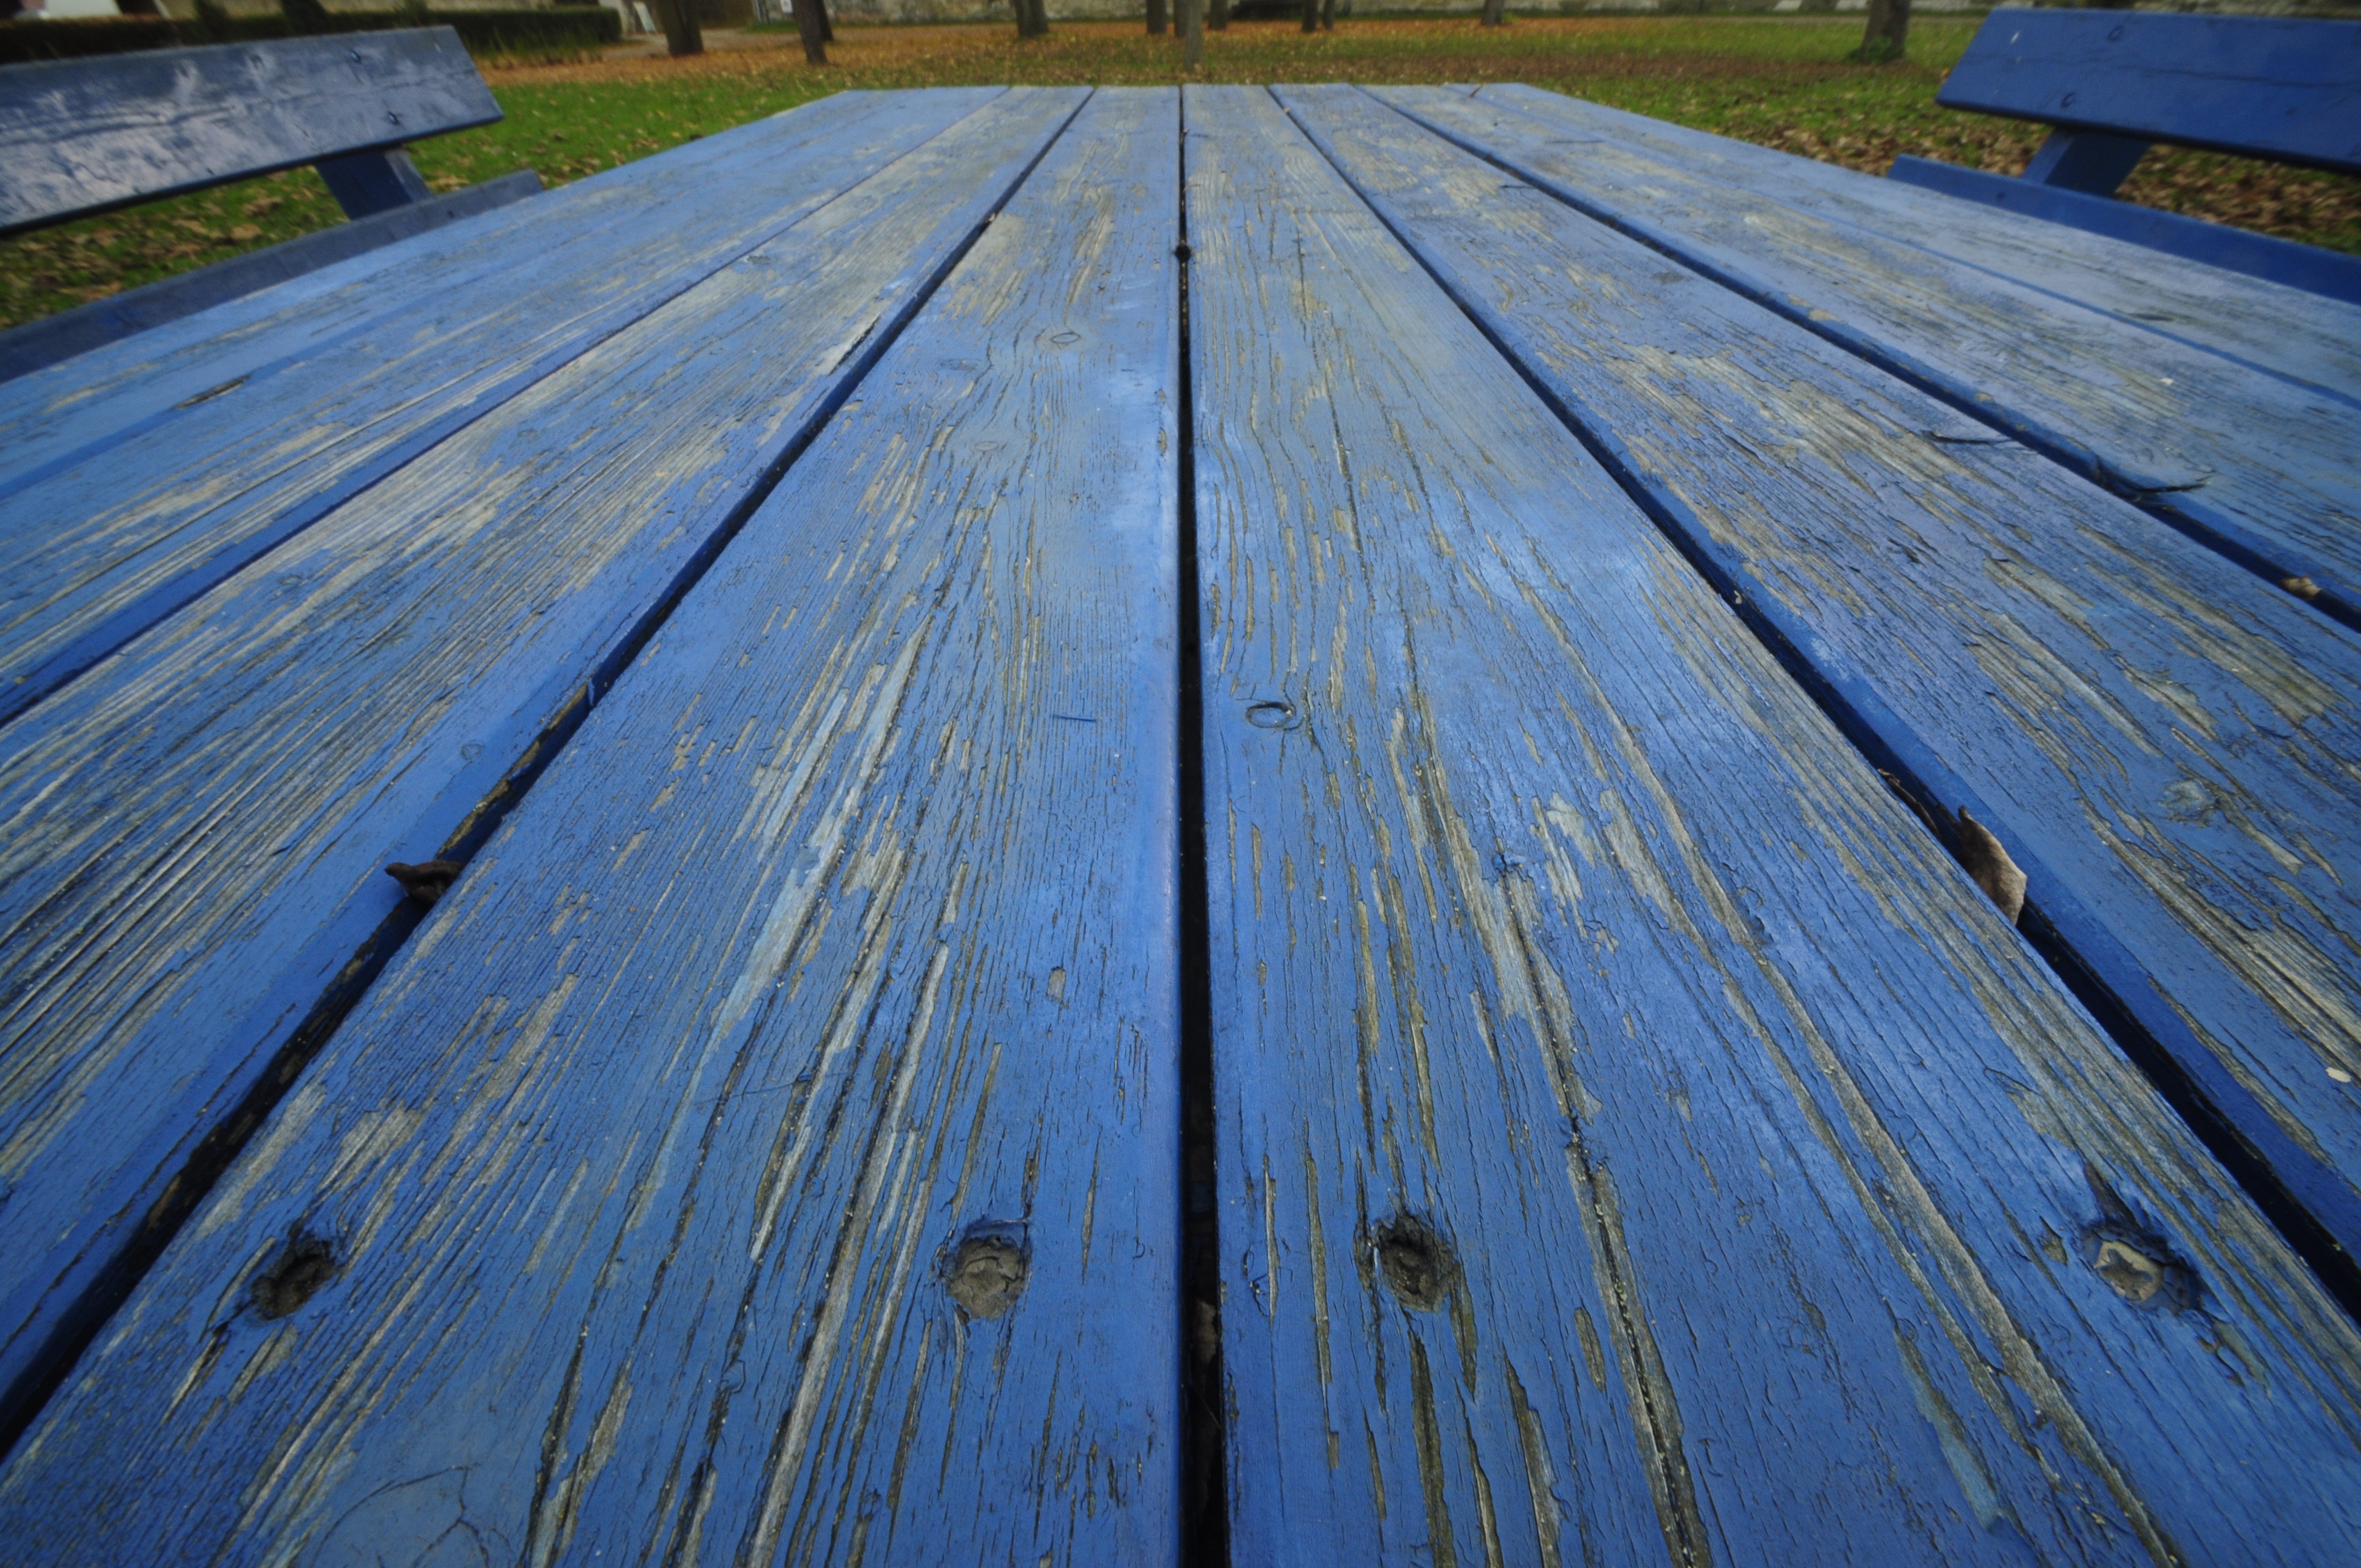
table, structure, wood, floor, perspective, roof, old, asphalt, line, color, blue, gap, colorful, garden, weathered, cracked, scratch, cracks, inn, flooring, lacquered, garden bench, deleted, outdoor structure